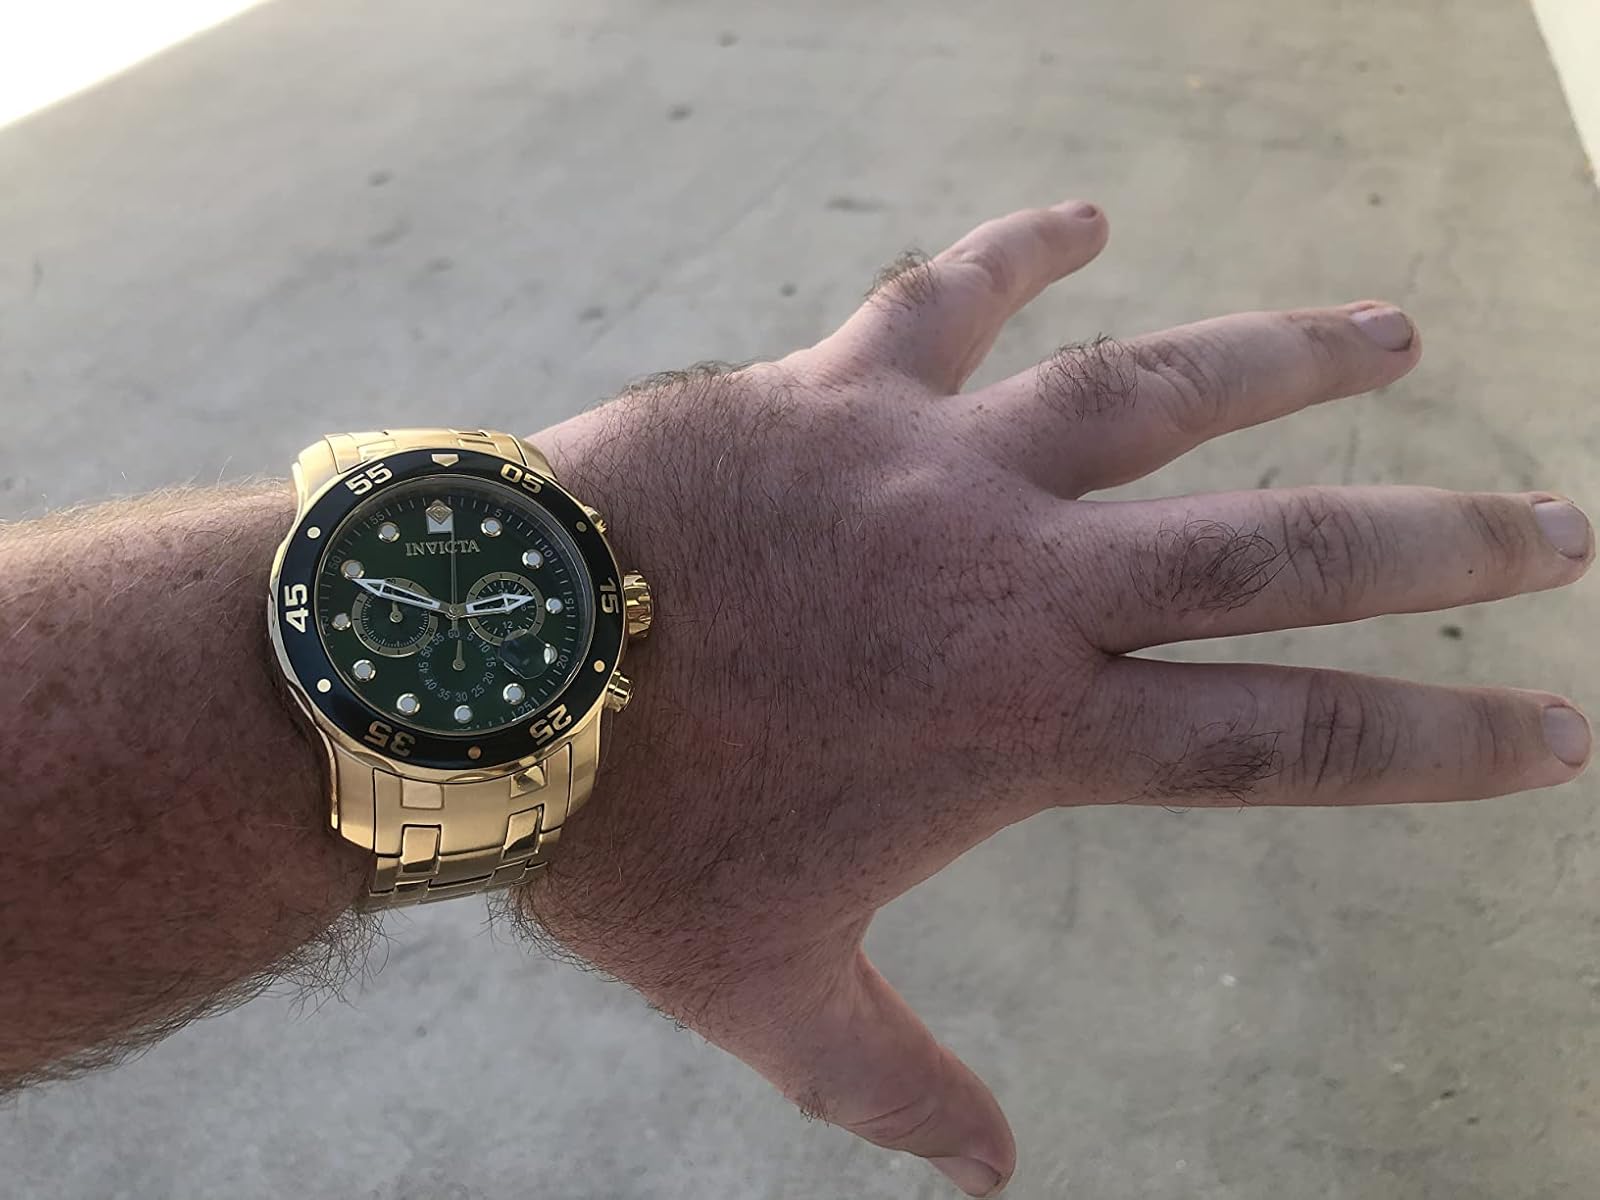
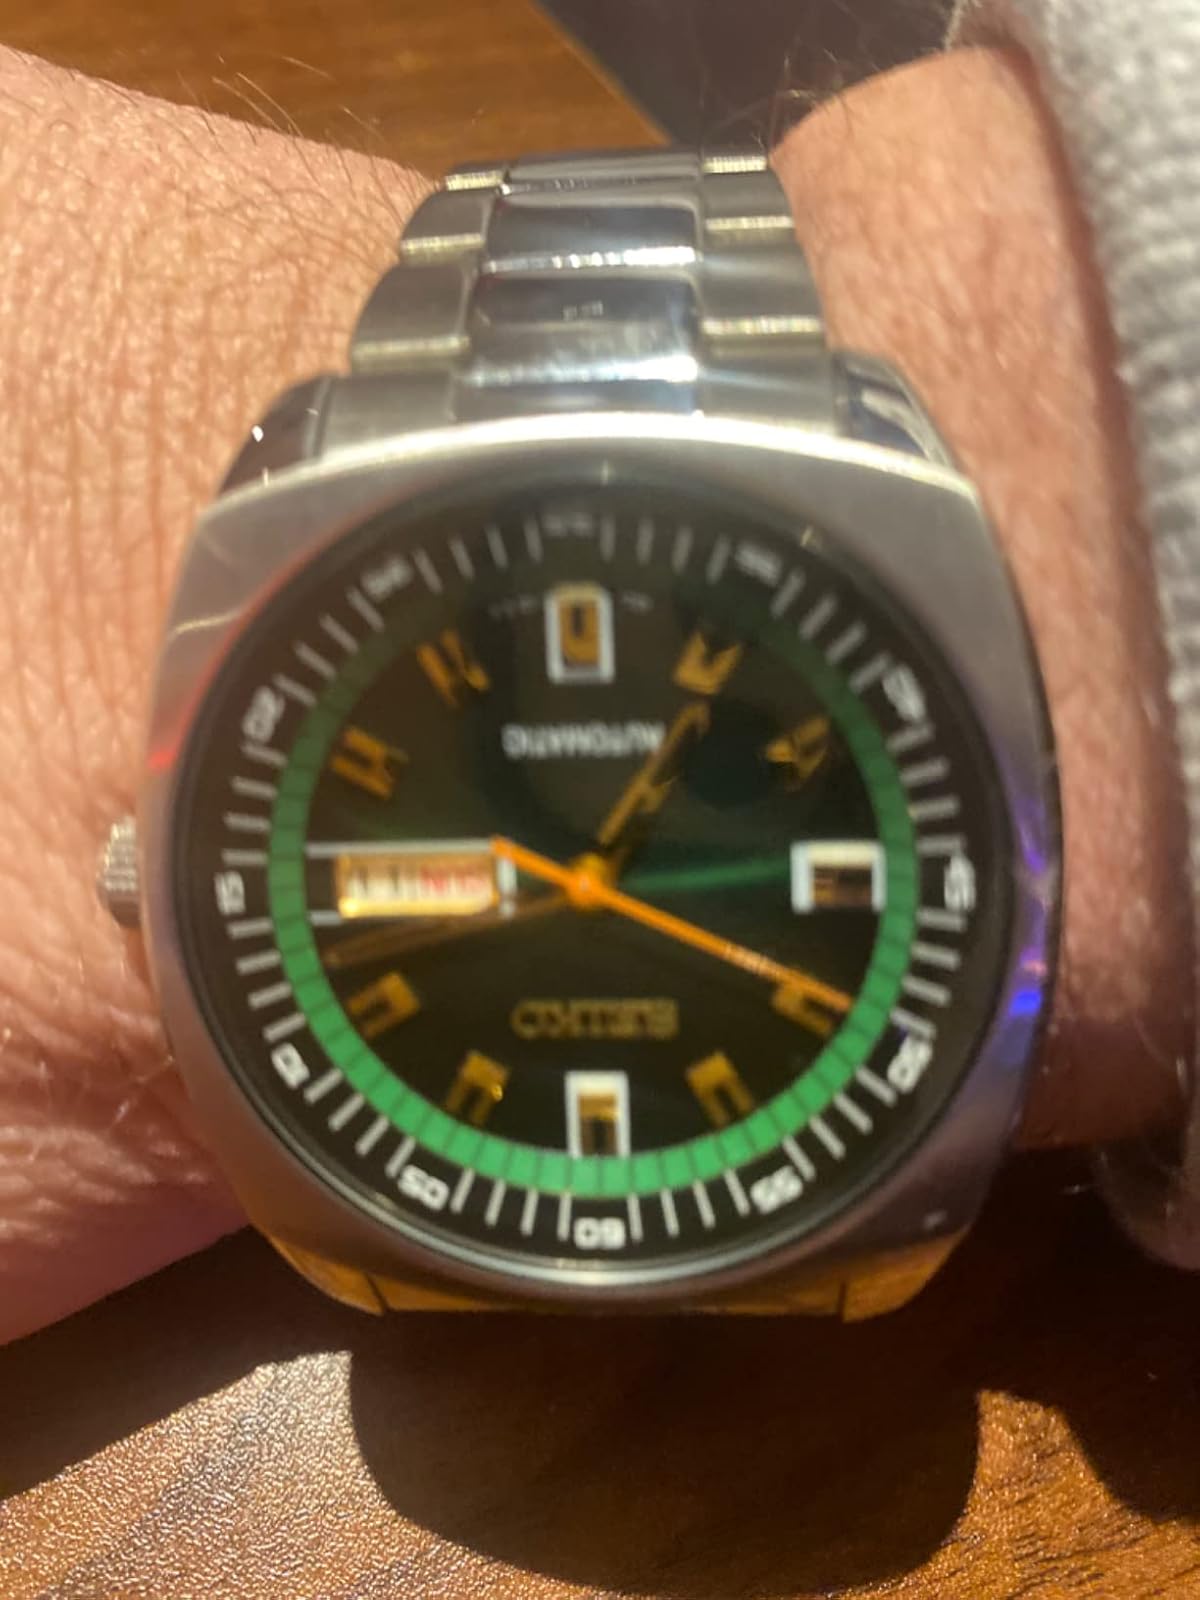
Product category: accessories_watch
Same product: no